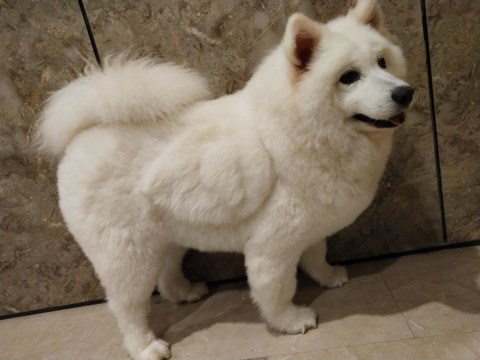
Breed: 2192-n000088-Samoyed